Yue Minjun

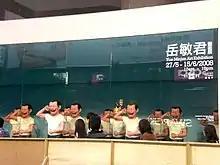
Yue Minjun Art Exhibition. Times Square, Hong Kong, 2008

Yue Minjun (born 1962) is a contemporary Chinese artist based in Beijing, China. He is best known for oil paintings depicting himself in various settings, frozen in laughter. He has also reproduced this signature image in sculpture, watercolour and prints. While Yue is often classified as part of the Chinese Cynical Realist art movement developed in 1989, Yue rejects this label, but also "doesn't concern himself about what people call him."